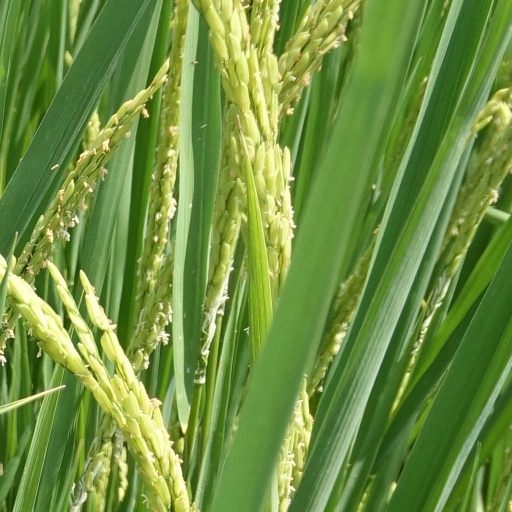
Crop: rice